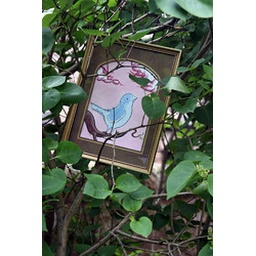
blue bird in tree